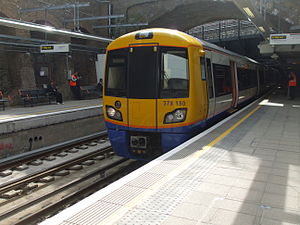
London Overground / Rullende materiel / Nuværende vognpark
London Overground er et netværk af forstadstog i Storbritannien, der betjener store dele af London og Hertfordshire. Det har været opereret af London Overground Rail Operations siden 2007, som en del af National Rails netværk og under Transport for London's franchisekontrol og markedsføring. Det består af fem baner: East London Line, Gospel Oak to Barking Line, North London Line, West London Line og Watford DC Line. Fra ultimo 2012 inkluderes en sjette bane, South London Line, i Overground-systemet.